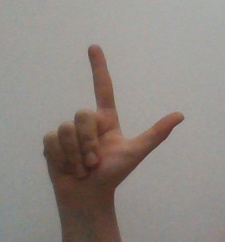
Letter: laam